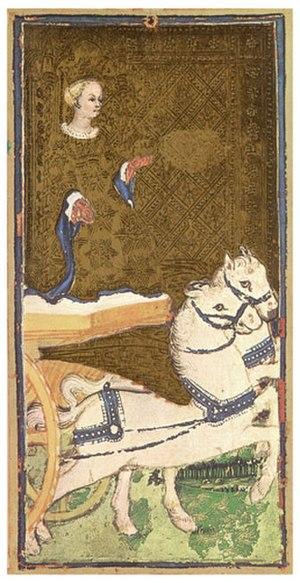
Le tarot Visconti-Sforza est un ensemble de cartes de tarot du XVᵉ siècle et l'un des plus anciens connus. Il a eu un impact significatif sur la composition visuelle, la numérotation et l'interprétation des cartes à jouer modernes.